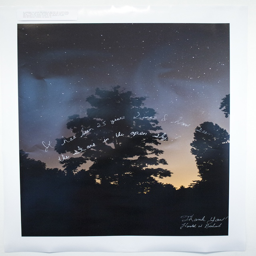
people with writing by person , photograph